Question: What has the letter L on it?
Tambaya: Me yake da harafin L akanshi?
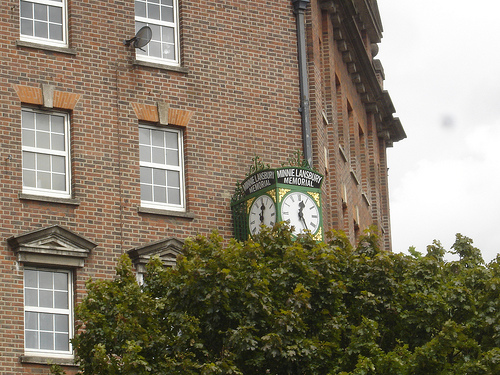
Answer: The clock.
Amsa: Agogon.